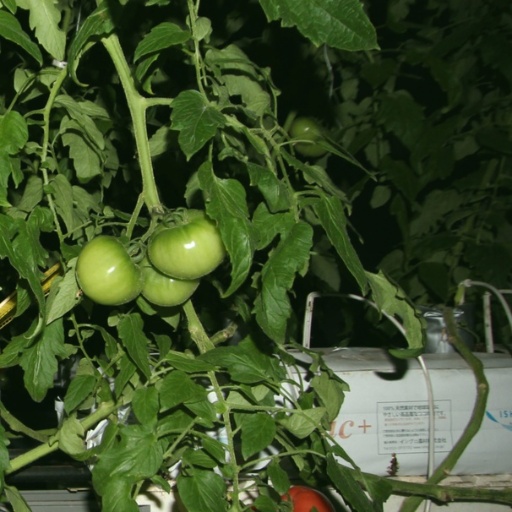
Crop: tomato